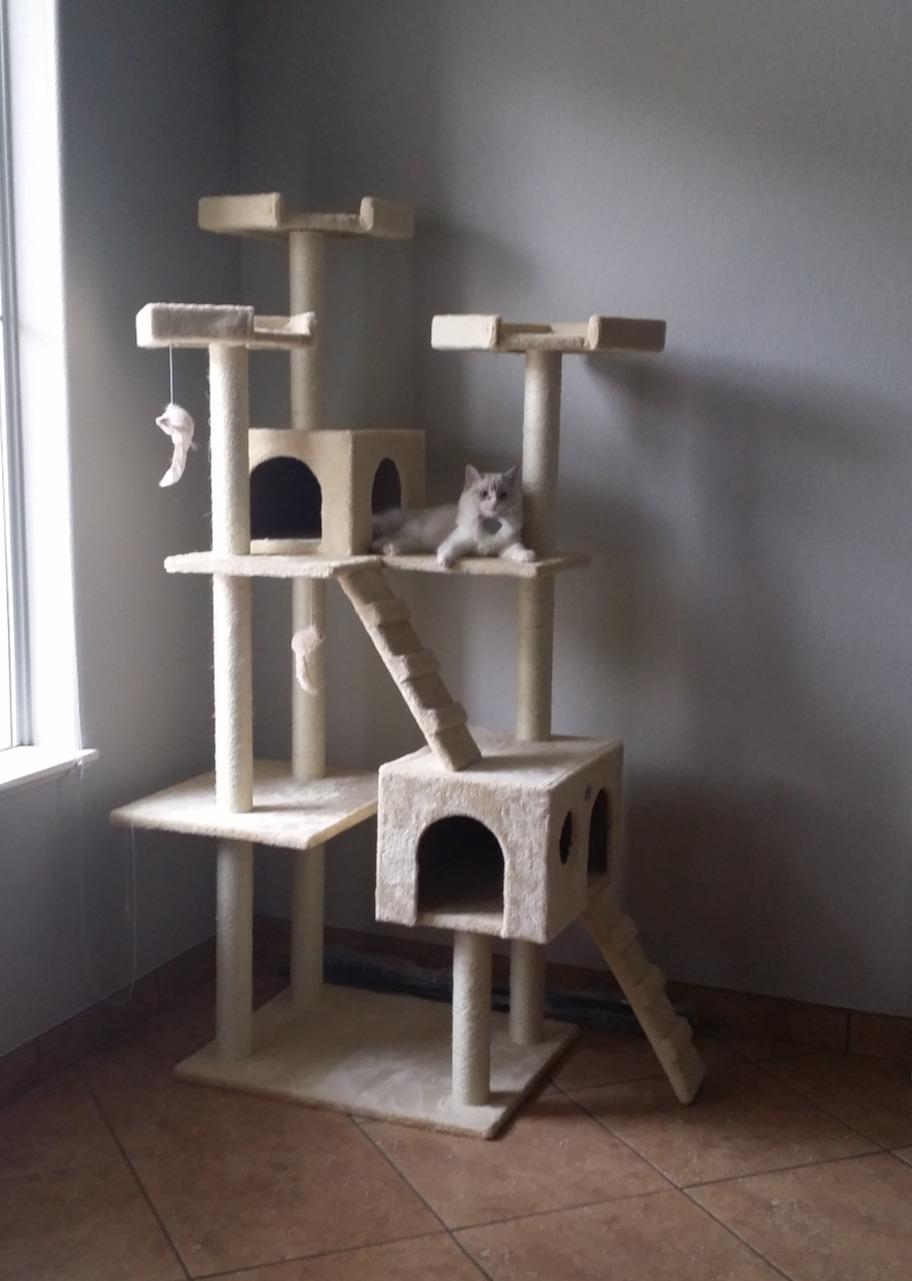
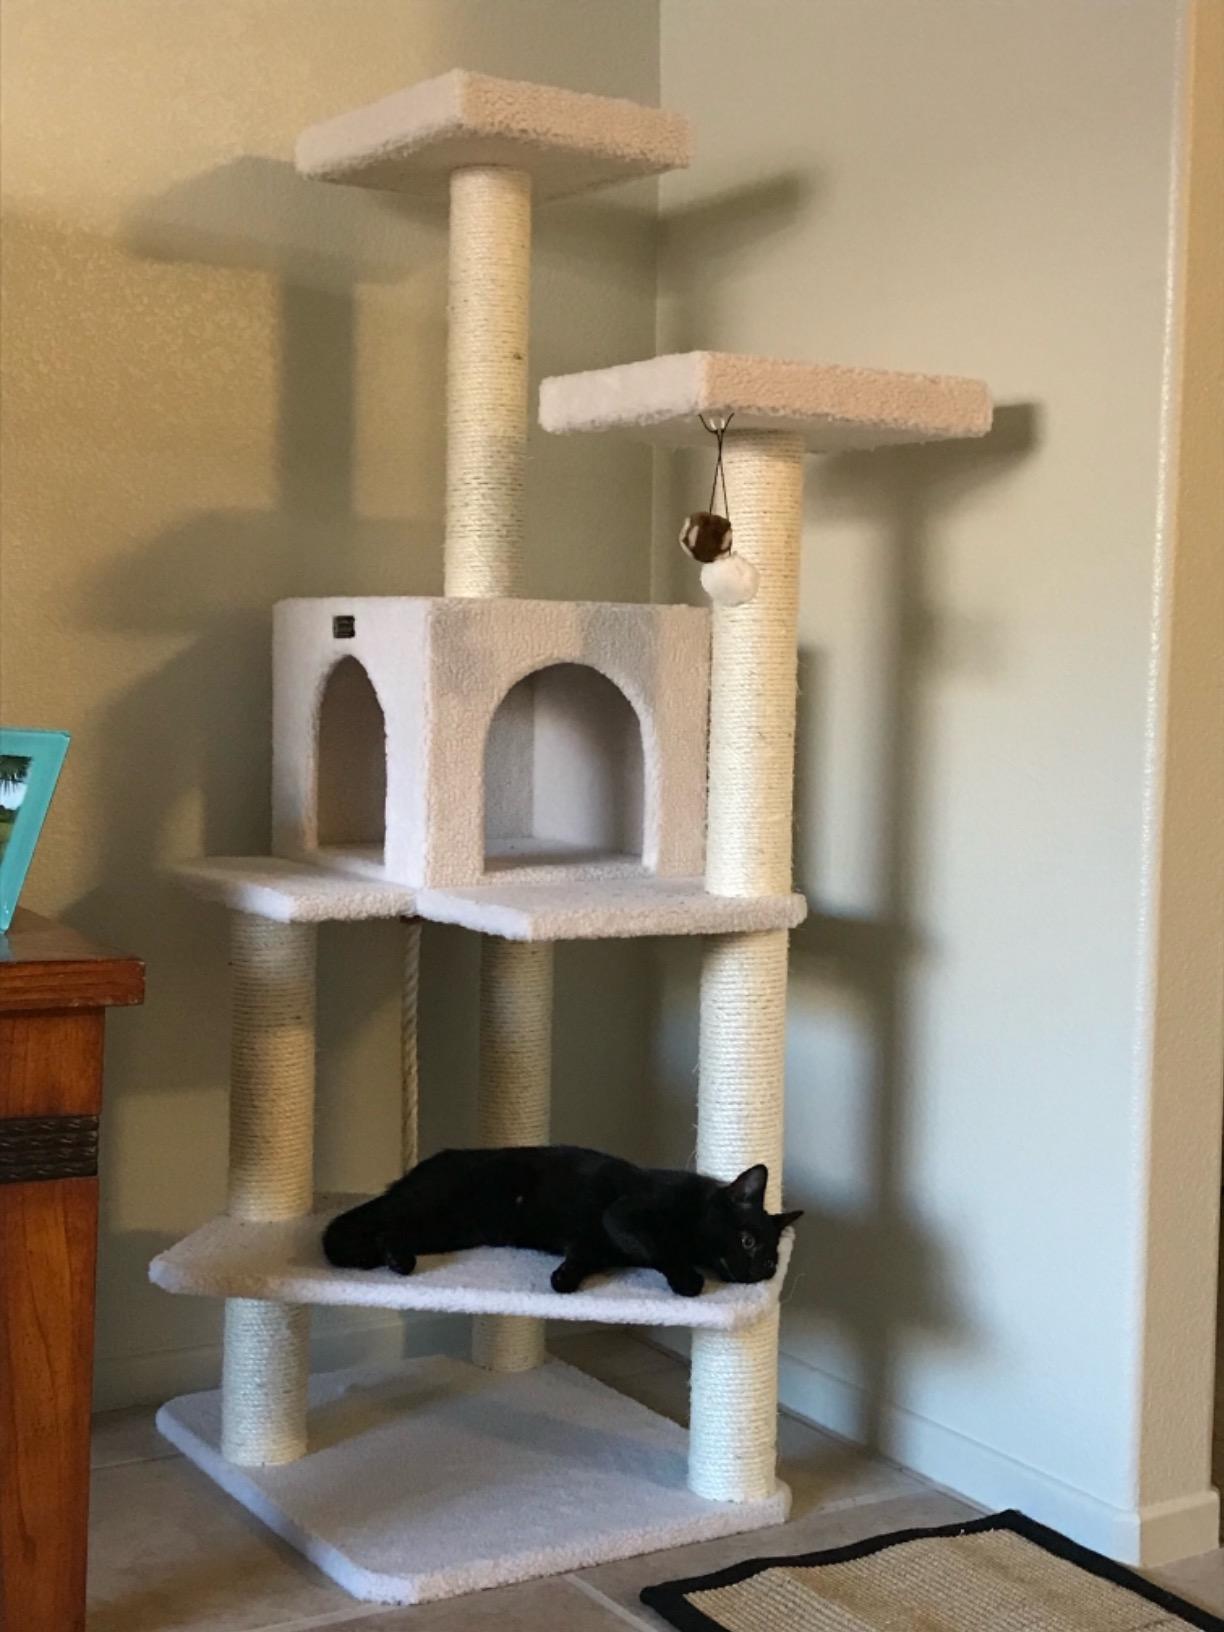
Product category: items_cat tree
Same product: no